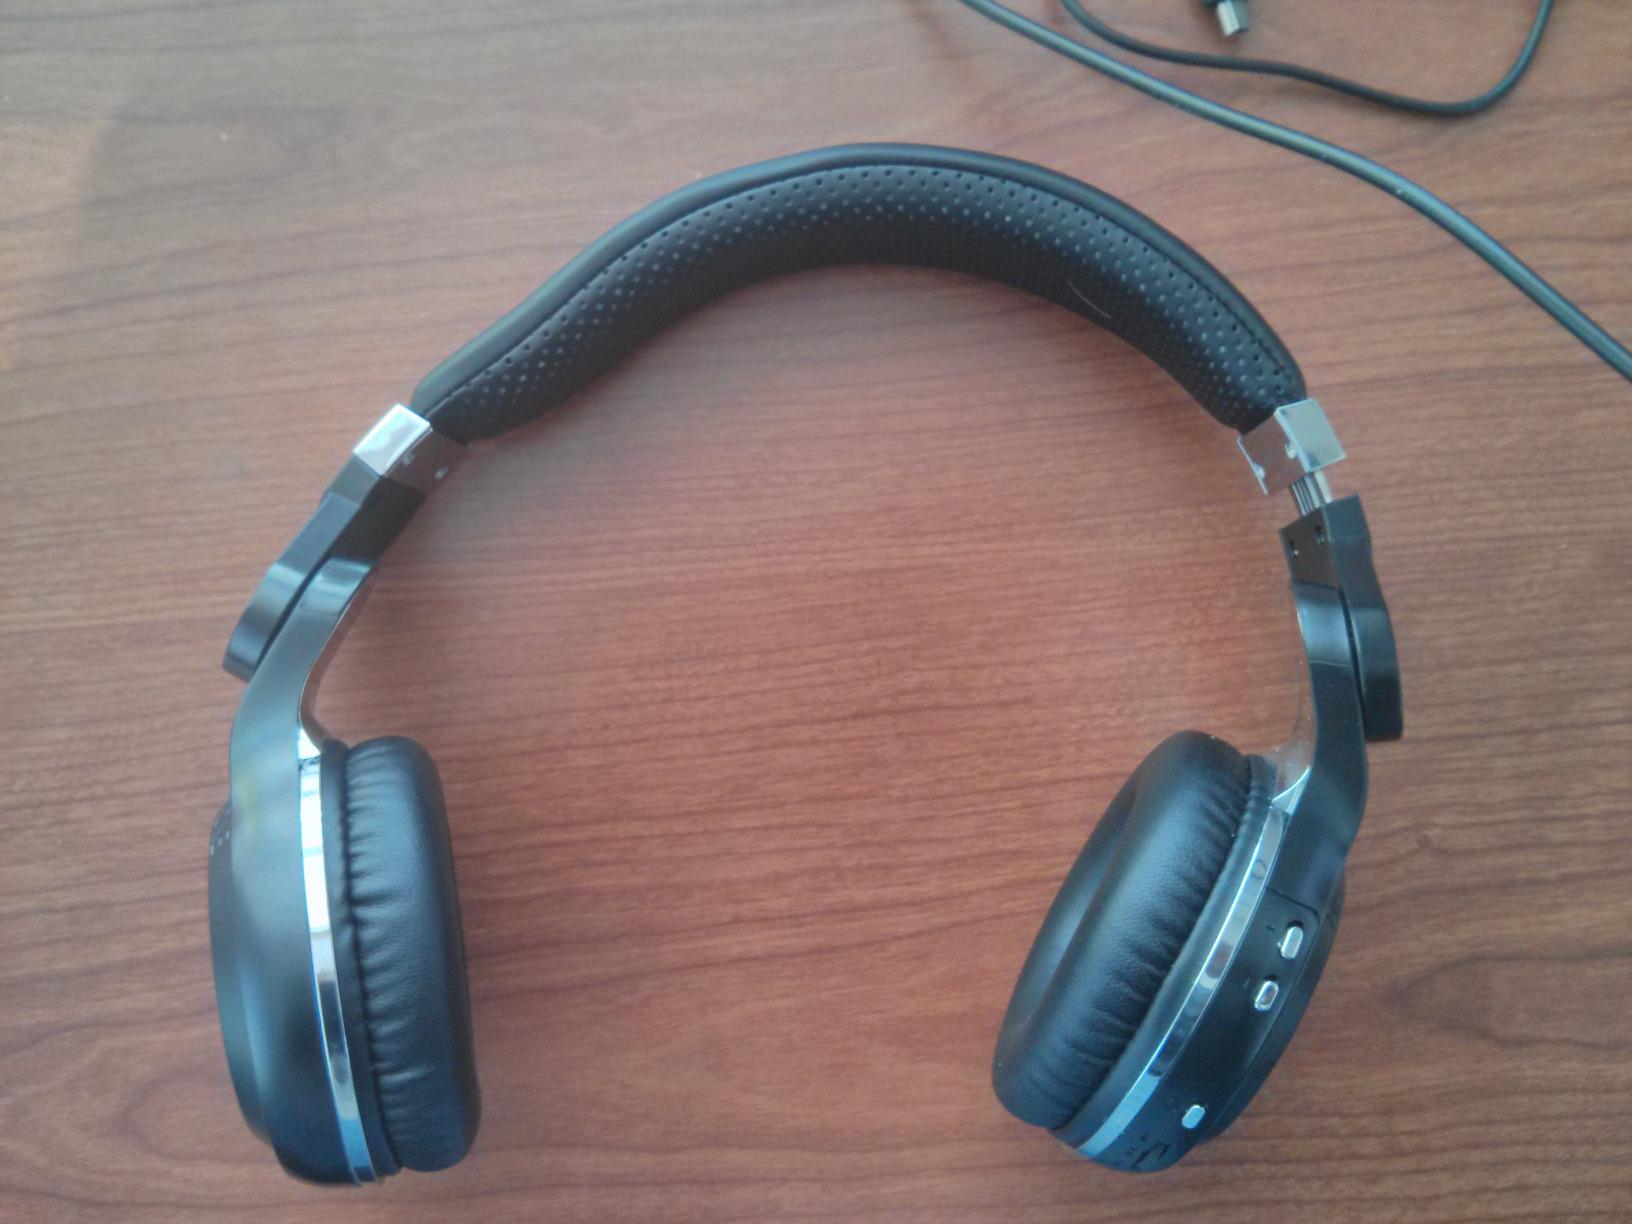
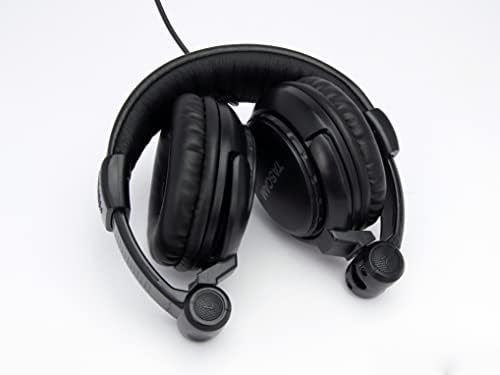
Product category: headphones
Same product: no